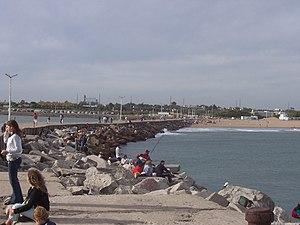
Necochea est une ville et une station balnéaire de la province de Buenos Aires, en Argentine, et le chef-lieu du partido de Necochea. Elle est située sur la côte Atlantique. La ville possède un important port qu'elle partage avec la ville de Quequén, qui comme elle se trouve à l'embouchure du río Quequén Grande.